Mashina Vremeni

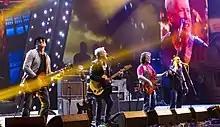
The band in 2018

Mashina Vremeni is a Russian rock band founded in 1969. Mashina Vremeni was a pioneer of Soviet rock music and remains one of the oldest still-active rock bands in Russia. The band's music incorporates elements of classic rock, blues, and bard's song. Mashina Vremeni's best known members are Andrey Makarevich (founder, principal singer-songwriter, public face of the band), Alexander Kutikov (bass player and producer/sound engineer), and Evgeny Margulis (guitarist/songwriter).